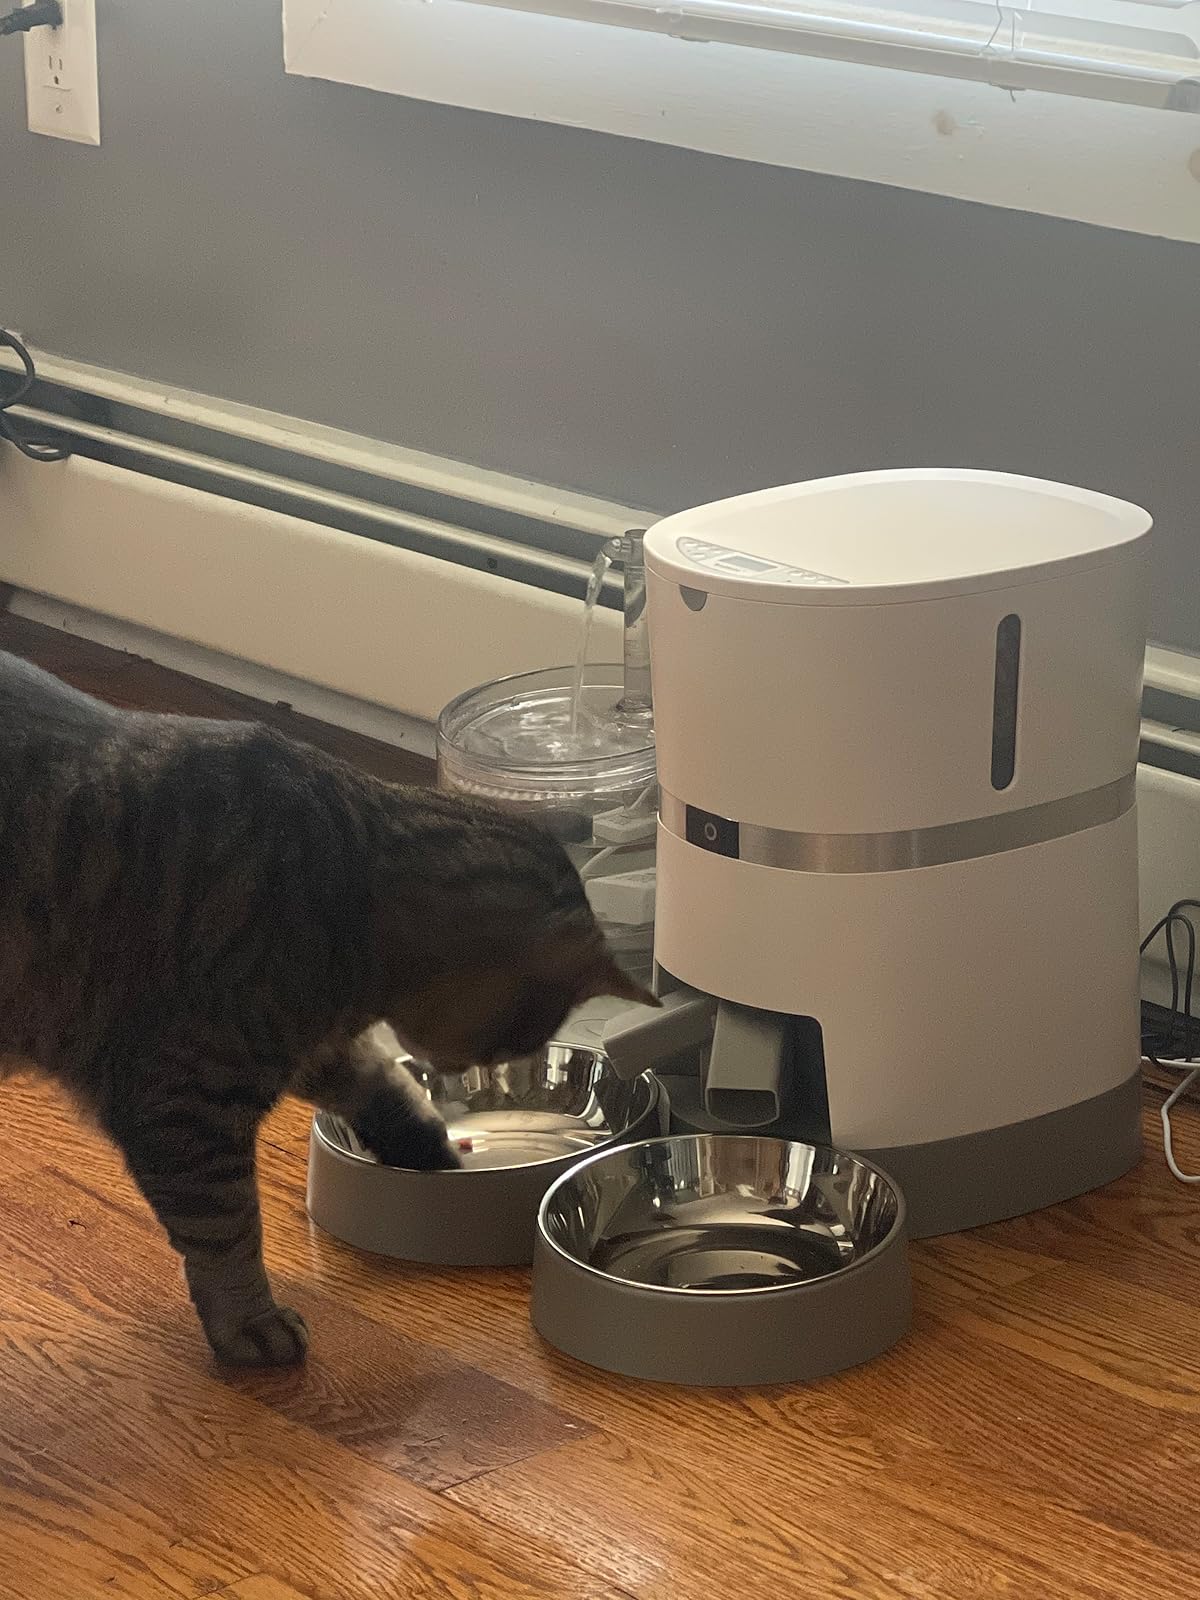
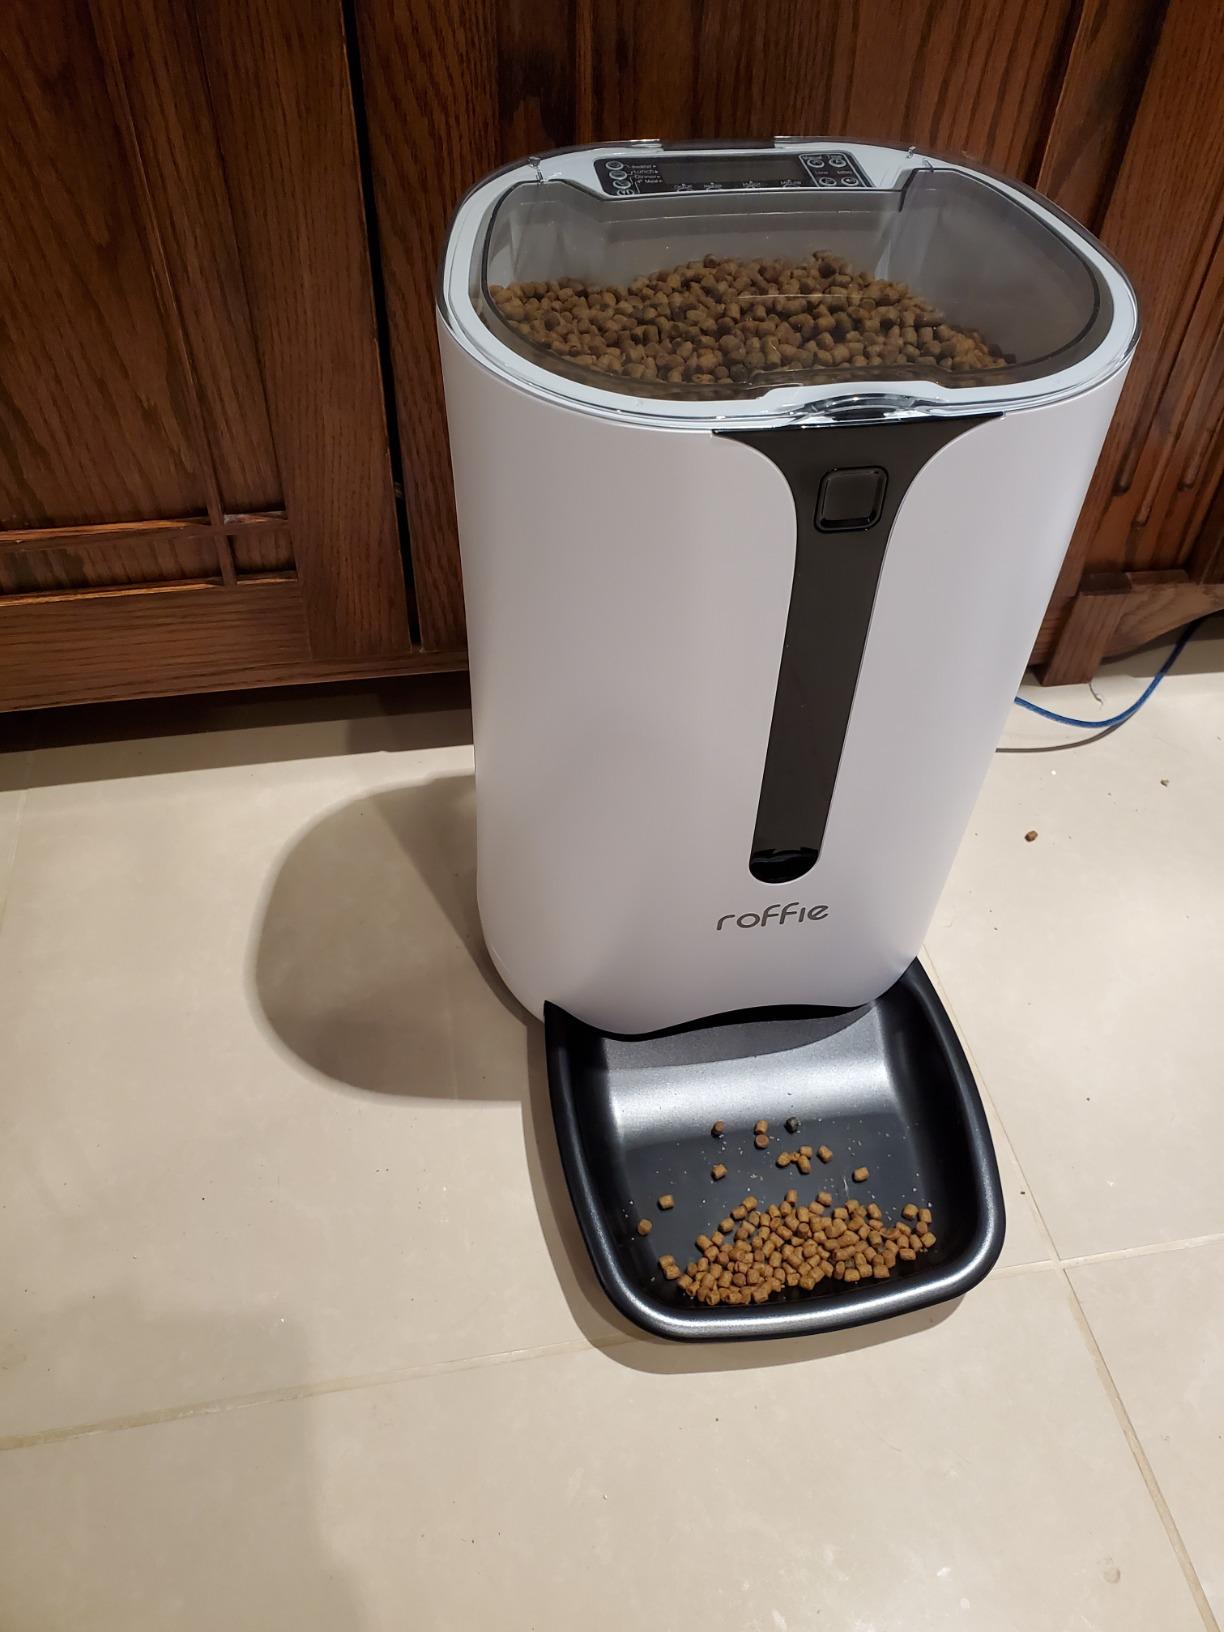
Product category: items_feeder
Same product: no